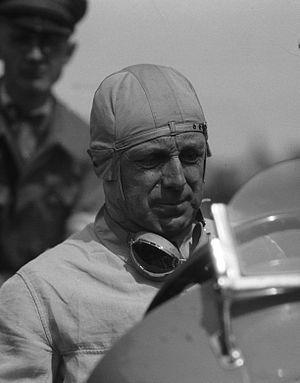
Richard John Beattie-Seaman dit Richard Seaman et surnommé Dick Seaman, né le 4 février 1913 à Chichester et mort le 25 juin 1939 à Spa, est un pilote automobile britannique. Considéré comme l'un des meilleurs, sinon comme le meilleur pilote de Grand Prix britannique de l'entre-deux-guerres, il s'impose comme le meilleur coureur de l'année 1936 sur voiturettes puis rejoint Daimler-Benz AG entre 1937 et 1939 avec qui il remporte une Grande Épreuve, le Grand Prix d'Allemagne en 1938. Il trouve la mort lors du Grand Prix de Belgique 1939.